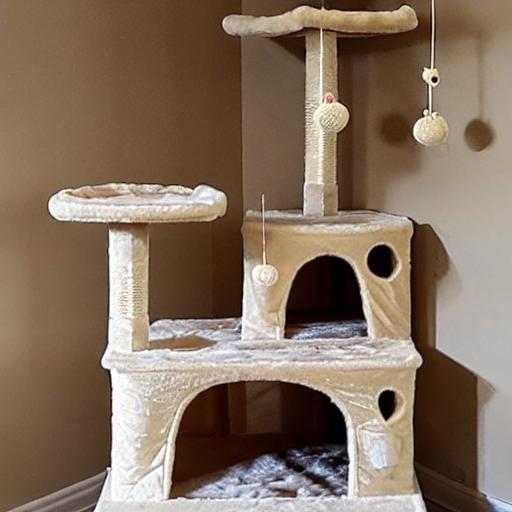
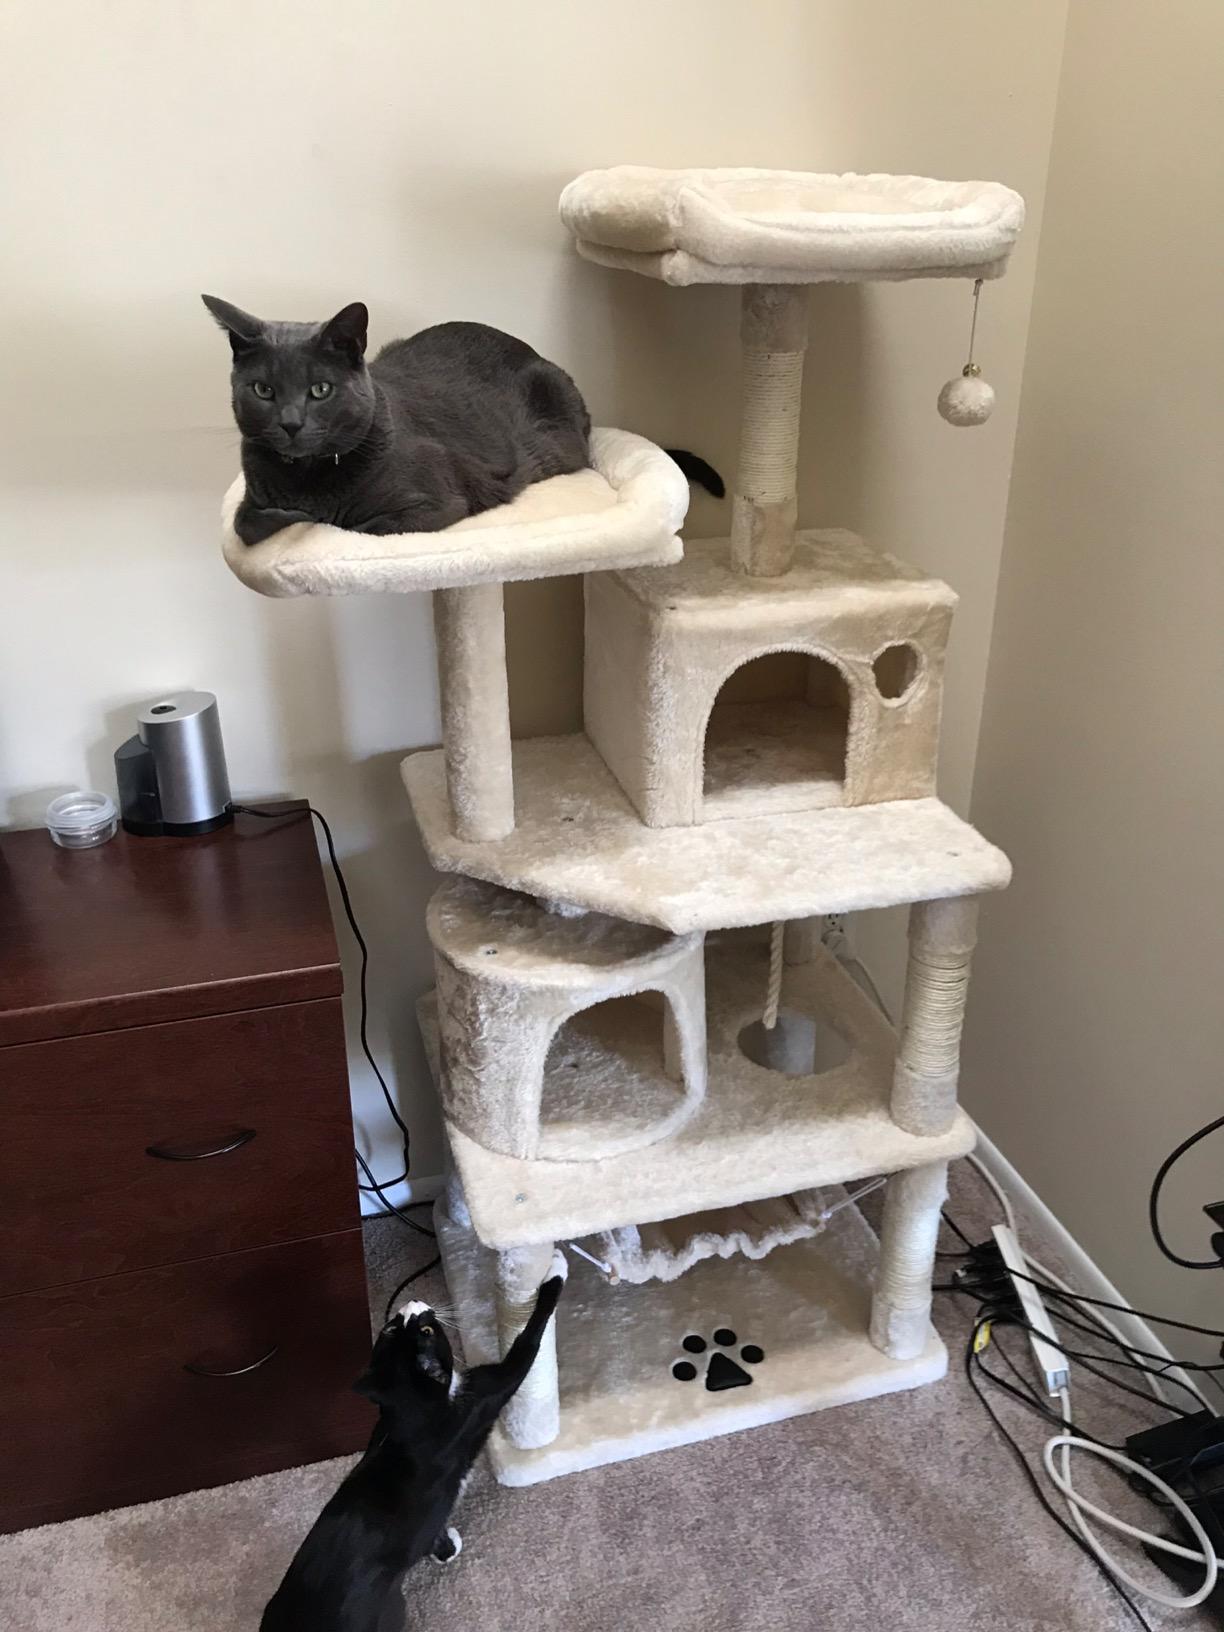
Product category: items_cat tree
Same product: no